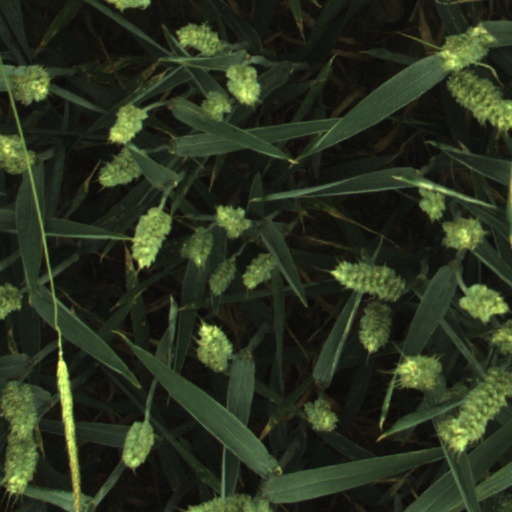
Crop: wheat